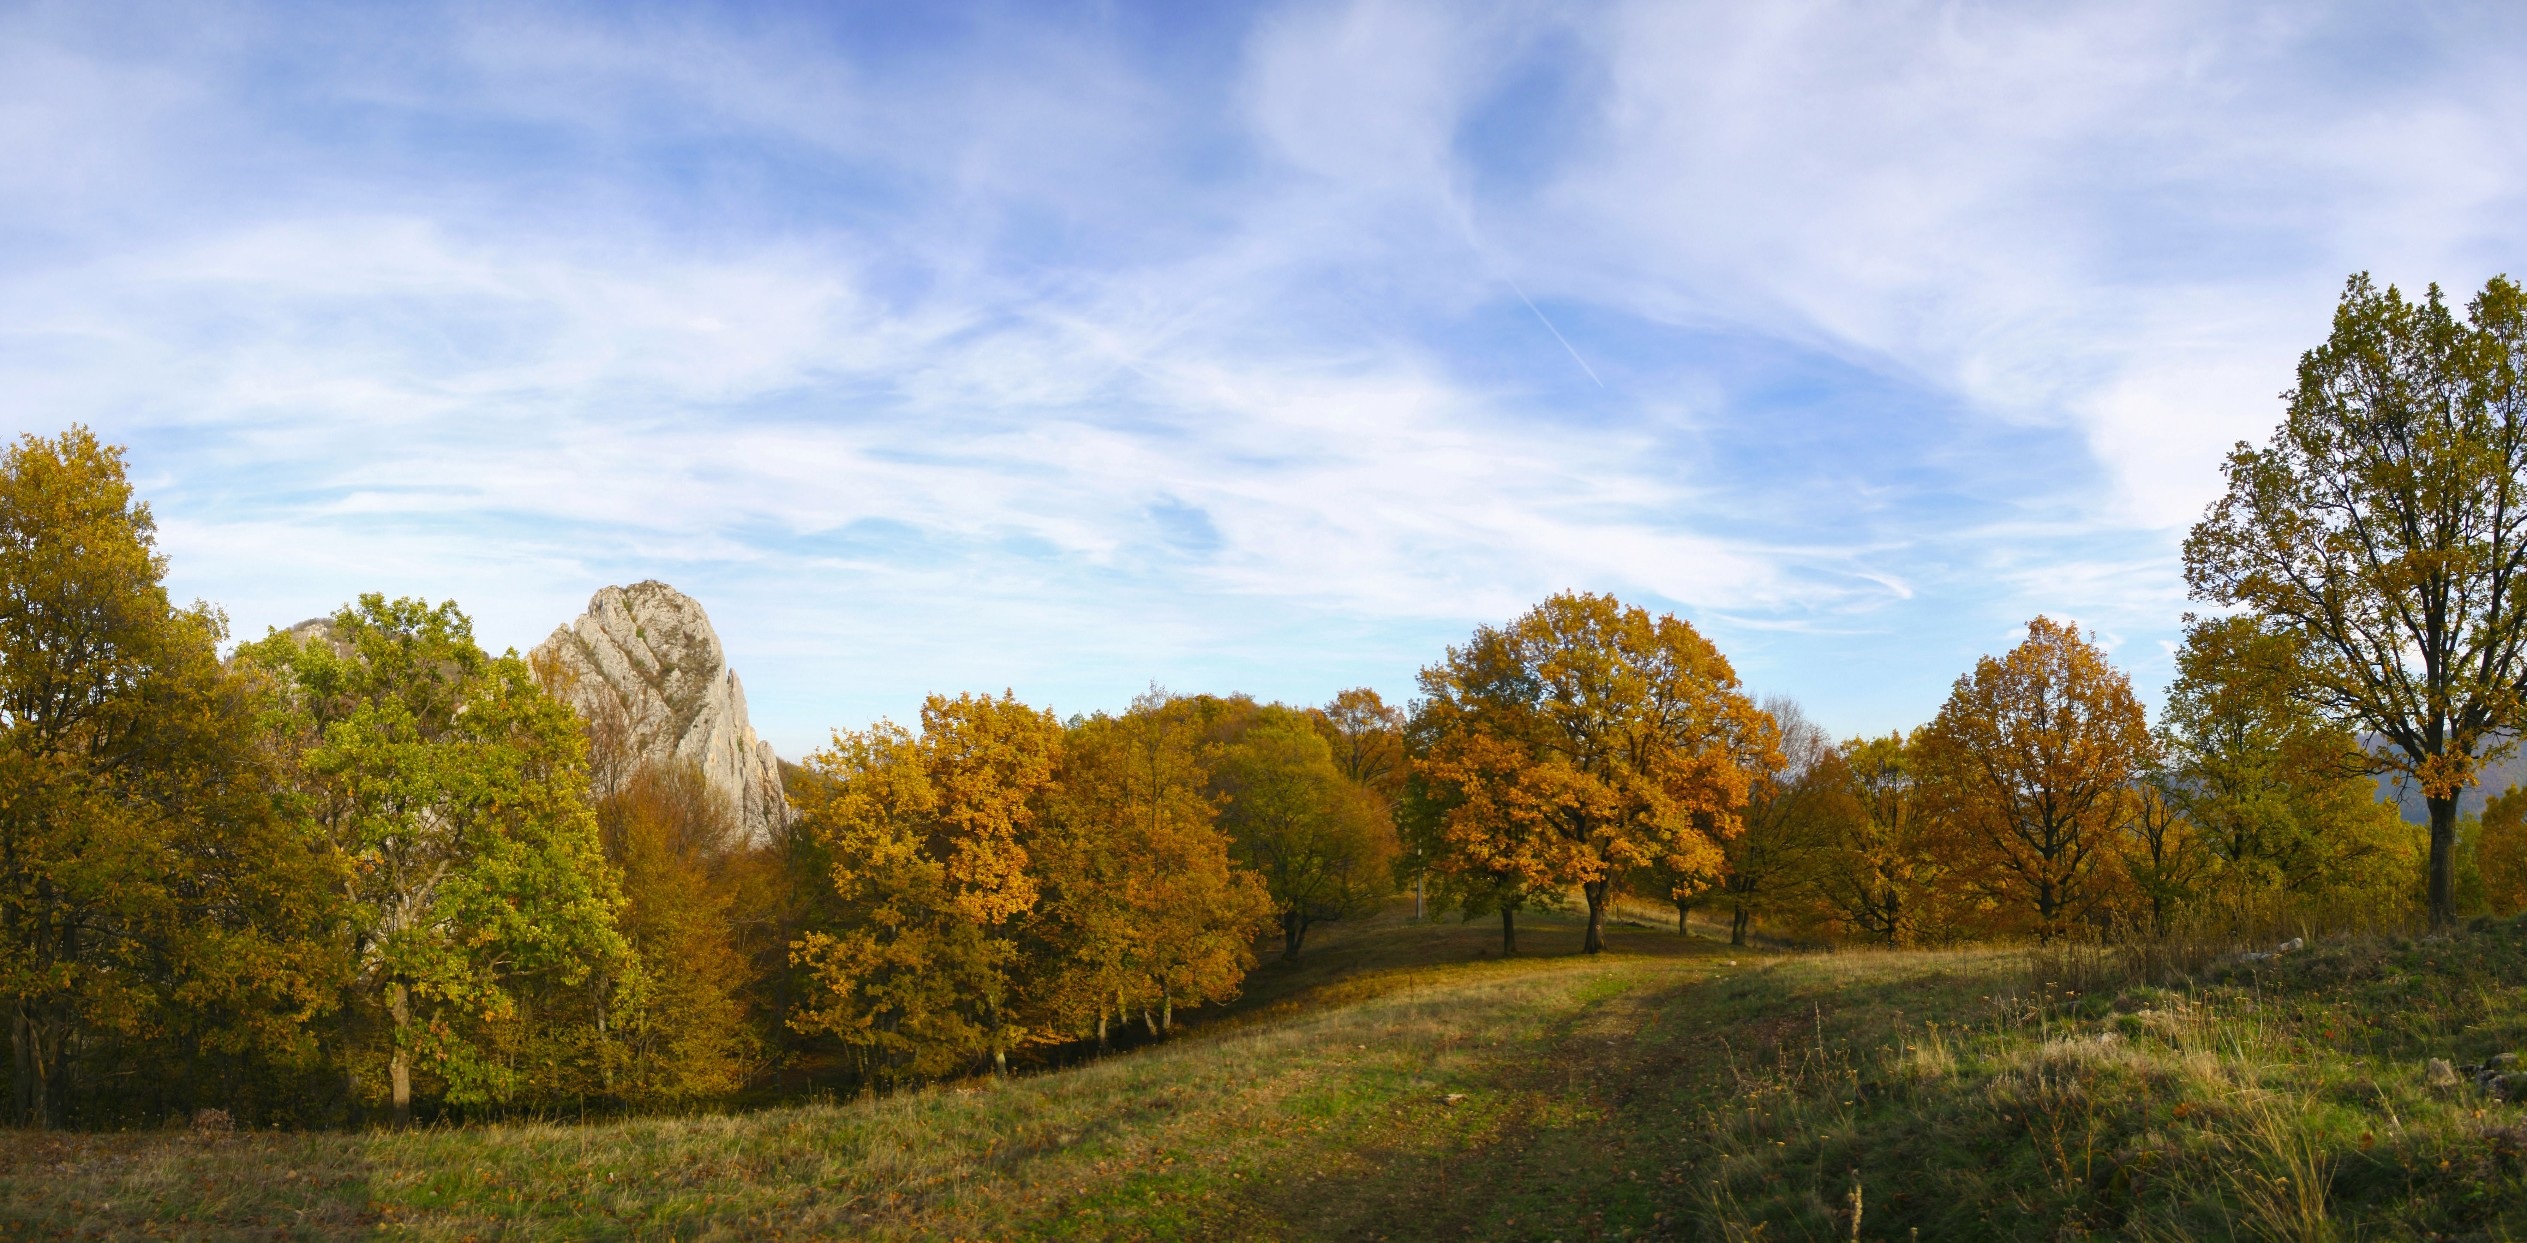
landscape, tree, nature, forest, grass, outdoor, cloud, plant, sky, field, meadow, prairie, sunlight, morning, leaf, fall, hill, flower, foliage, orange, green, red, color, pasture, autumn, colorful, yellow, season, trees, grassland, forrest, woodland, habitat, october, ecosystem, rural area, natural environment, woody plant